Leith Links

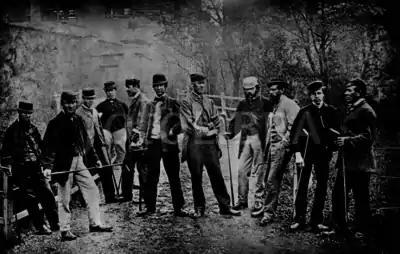
Golfers at Leith Links in 1867 ("left to right") Andrew Strath, Davie Park, Bob Kirk, Jamie Anderson, Jamie Dunn, Willie Dow, Willie Dunn, Sr., A. Greig, Old Tom Morris, Young Tom Morris, and George Morris.

Leith Links is the principal open space within Leith, the docks district of Edinburgh, Scotland. This public park is divided by a road into two main areas, a western section and an eastern section, both being largely flat expanses of grass bordered by mature trees. Historically it covered a wider area extending north as far as the shoreline of the Firth of Forth. This area of grass and former sand-dunes was previously used as a golf links.